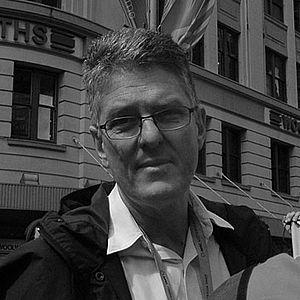
David Ewan Marr, né le 14 juillet 1947 à Sydney, est un écrivain, journaliste et commentateur politique australien, auteur de plusieurs ouvrages socio-politiques et de biographies. Il s'intéresse à la vie politique australienne, à la liberté de presse, à l'art et à la littérature. Il écrit pour The Monthly, The Saturday Paper et Guardian Australia. Il apparaît régulièrement dans les émissions de débats de la chaîne de télévision australienne ABC, comme Q&A et Insiders.